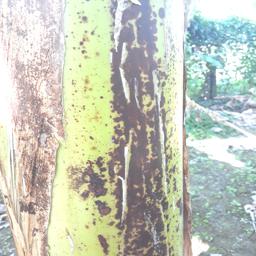
Label: PSEUDOSTEM WEEVIL